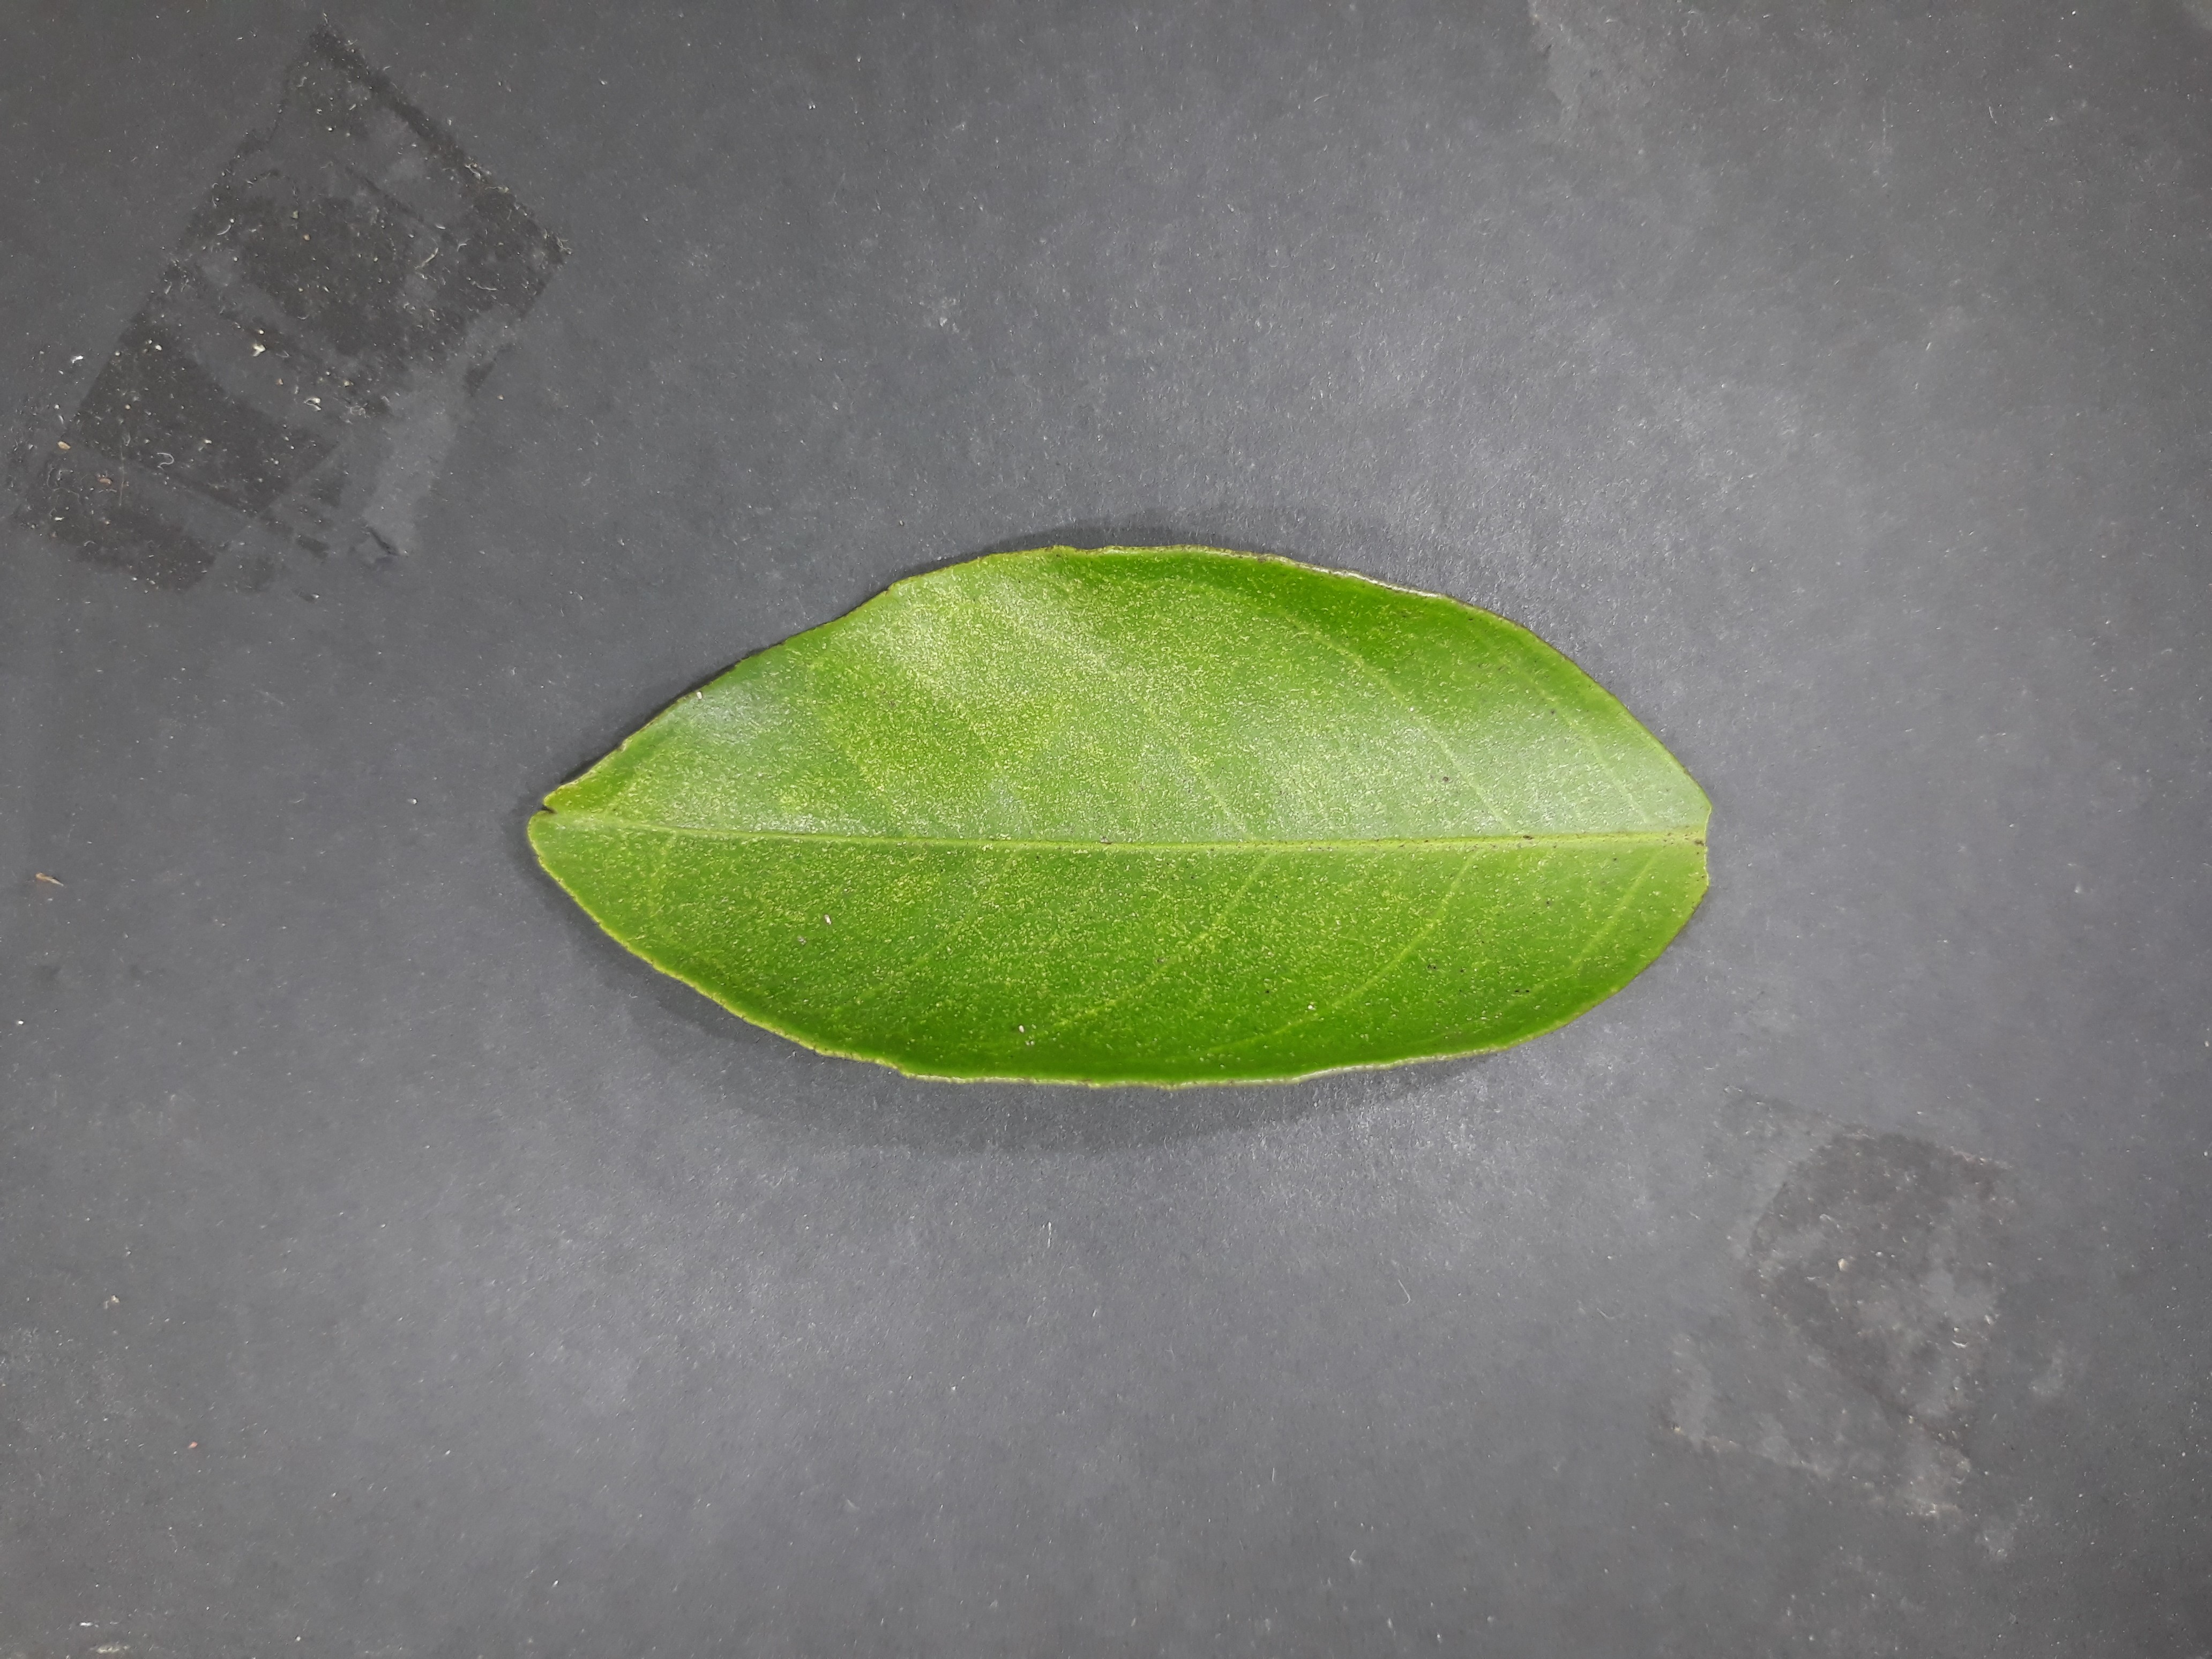
Label: Texas_mite